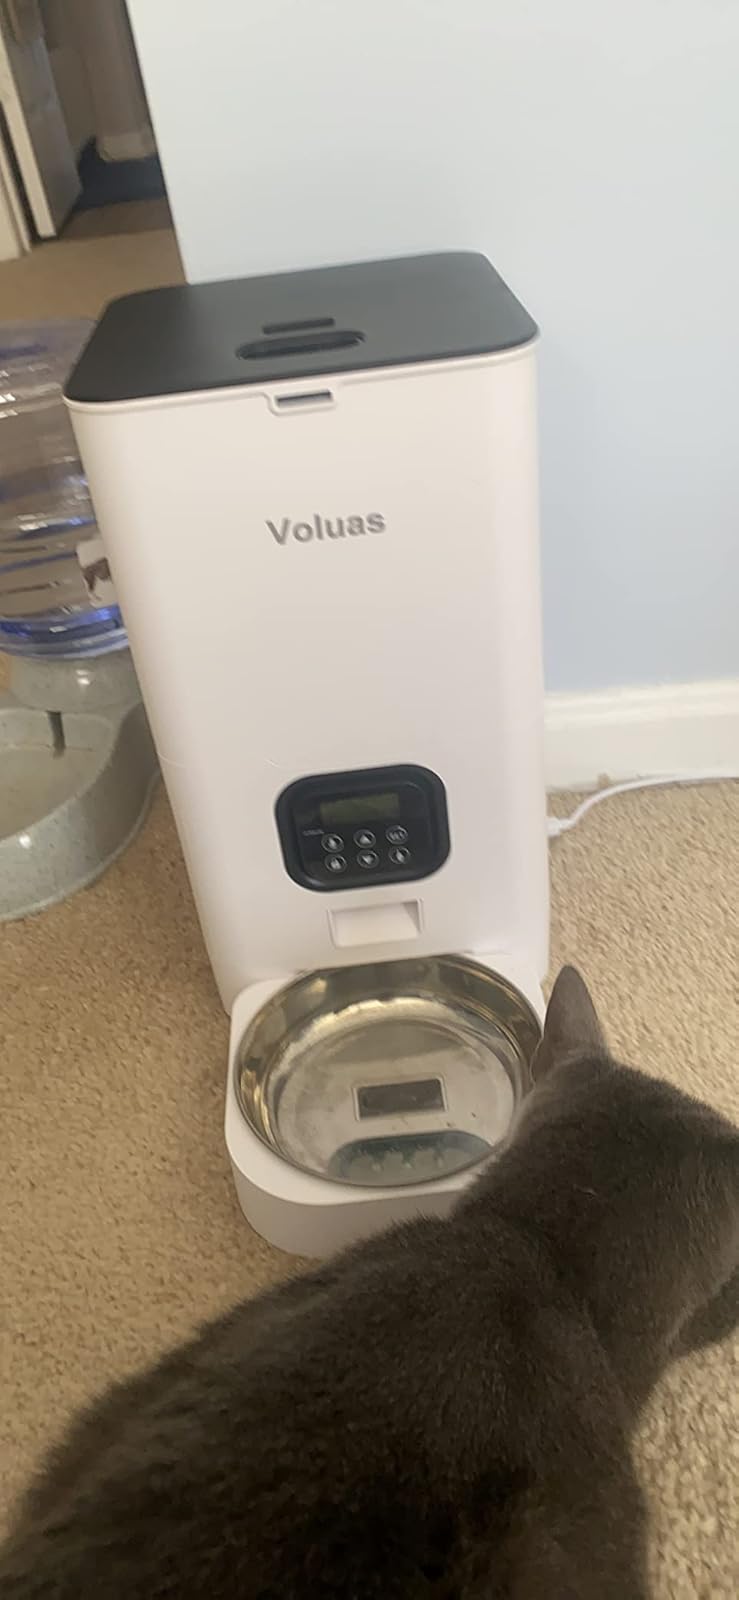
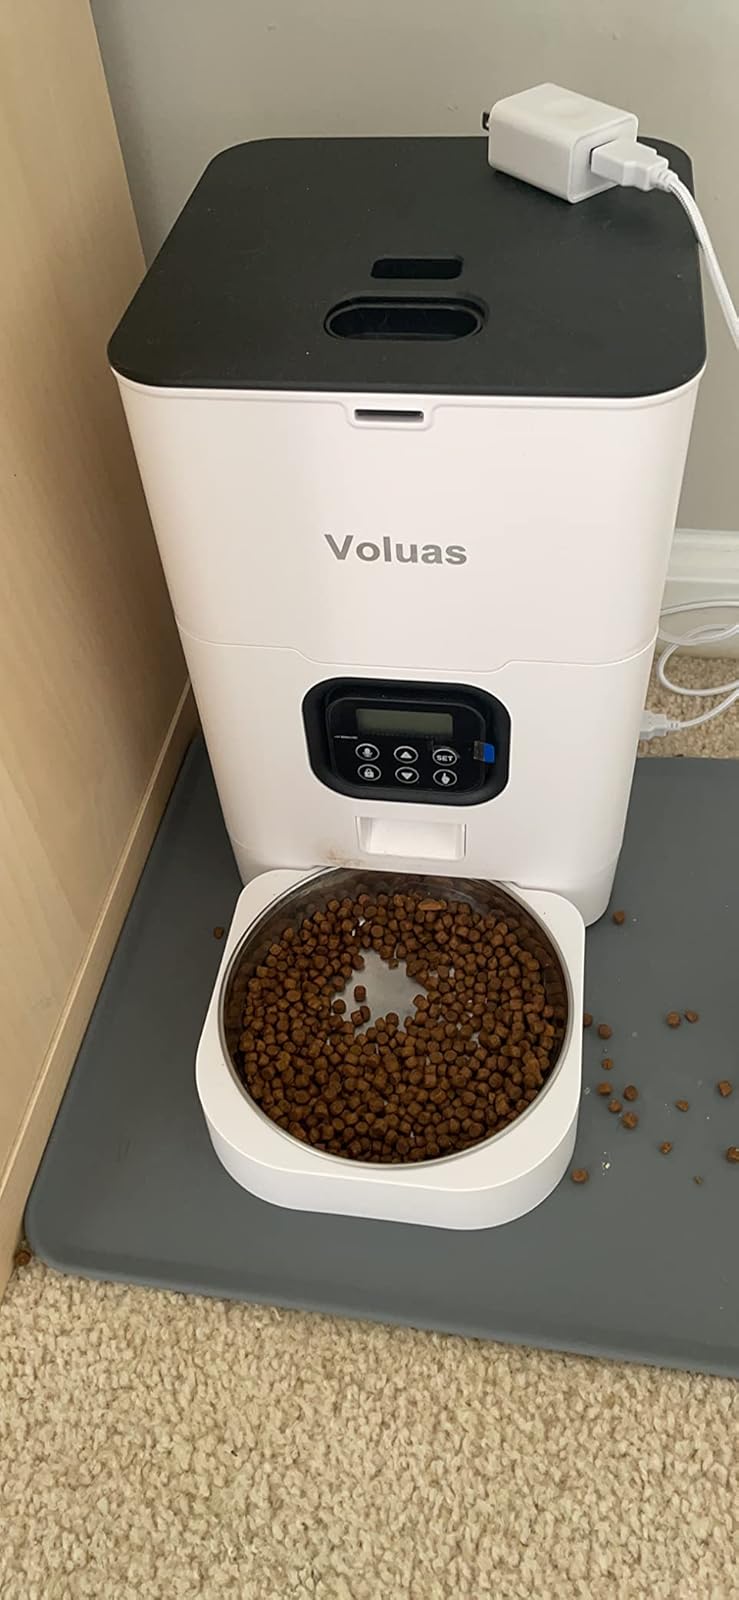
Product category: items_feeder
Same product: yes